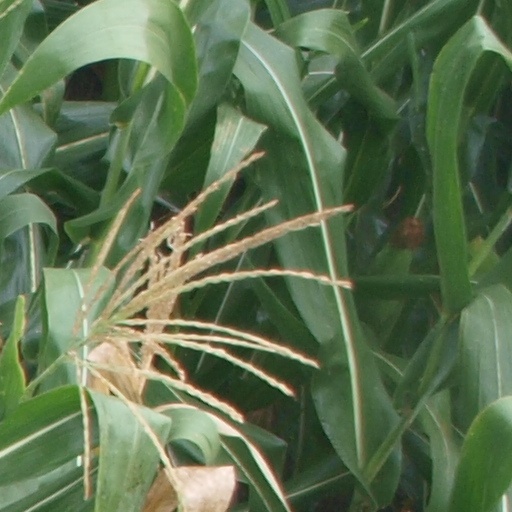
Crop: maize; corn